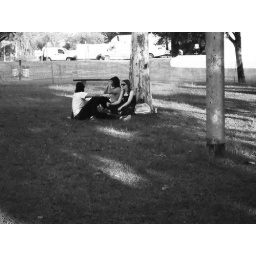
and every tree in the field will clap their hands